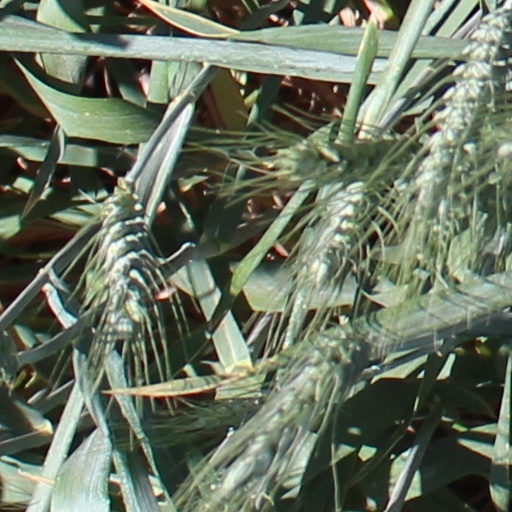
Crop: wheat